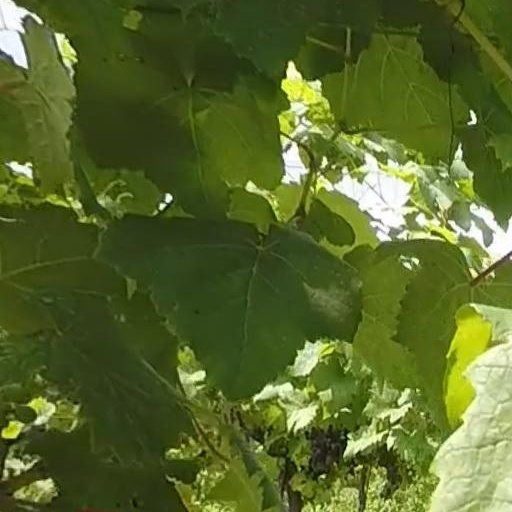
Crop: grape